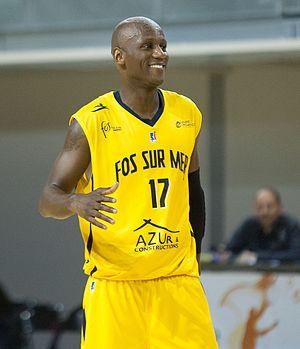
Souriant
Ismaïla Sy, né le 29 mai 1979 à Versailles, est un joueur français de basket-ball Il joue au poste de meneur arrière